West Caucasian bat virus

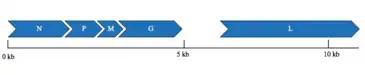
This is an image of the genome of West Caucasian bat virus, which comprises five main genes: N, P, M, G, and L.

The WCBL contains a linear genome that is 12,278 base pairs in length and comprises five main genes, denoted N, P, M, G, and L. Gene N encodes for the nucleoprotein, P encodes for the phosphoprotein, M encodes for matrix proteins, G encodes for the glycoprotein, and L encodes for the polymerase. WCBV must encode for an RNA-dependent RNA polymerase (RdRp) in its genome in order for viral replication and synthesis to occur because it is a negative single-strand RNA virus. In comparison to other lyssaviruses, WCBV has a shorter trailer region of 57 nucleotides (as opposed to 69–70), but a longer non-coding region specifically in the glycoprotein gene at 697 nucleotides. These differences have resulted in its classification into its own phylogroup. The West Caucasian bat virus also contains an open reading frame within the G gene which led researchers to believe parts of the glycoprotein were transcribed independently. However, a lack of a transcription initiation signal near the internal open reading frame has since confirmed that the glycoprotein is not transcribed in separate segments.